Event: Nepal Earthquake
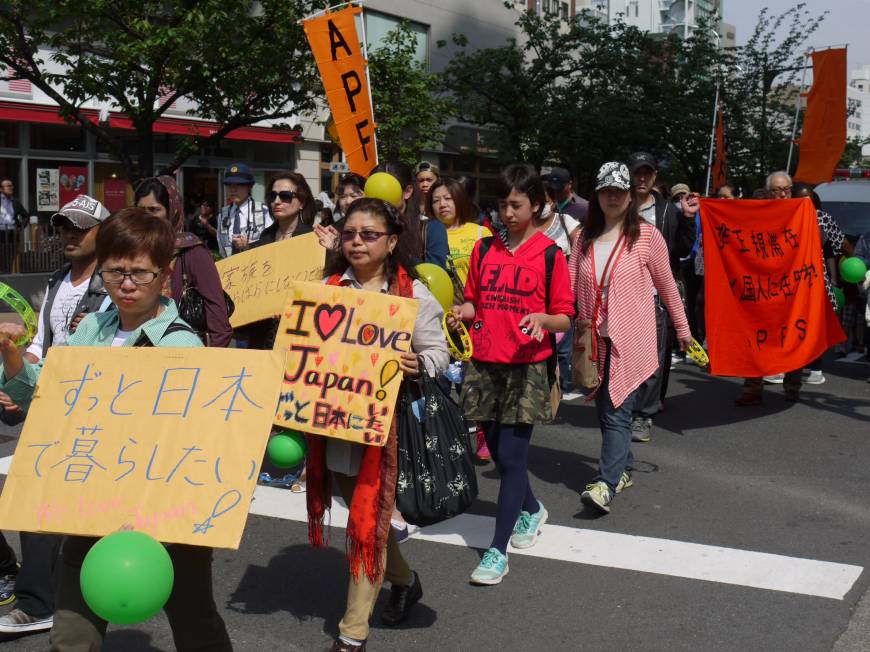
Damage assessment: no_damage